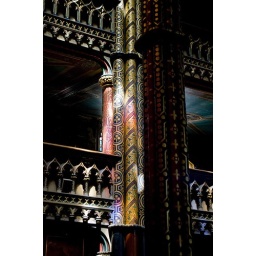
Light filtering through the stained glass on the wood columns of Notre Dame in Old Montreal.